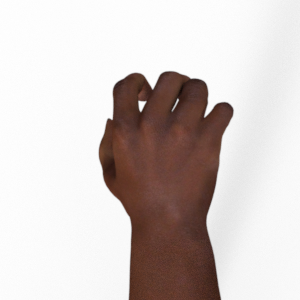
Label: rock